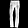
Label: Trouser